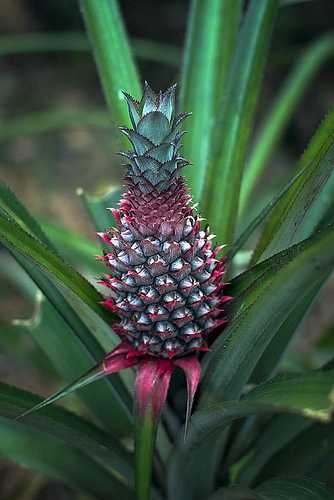
Label: Pineapple